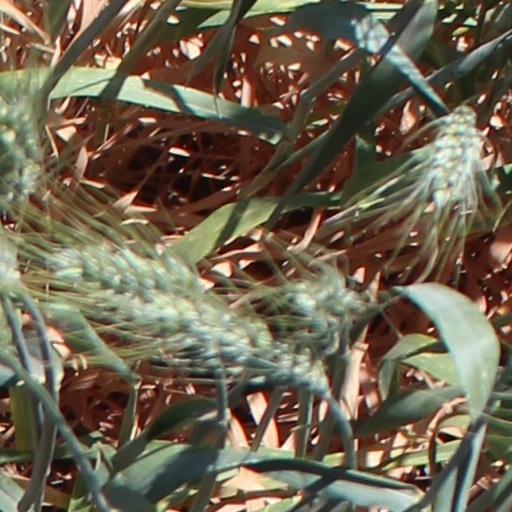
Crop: wheat